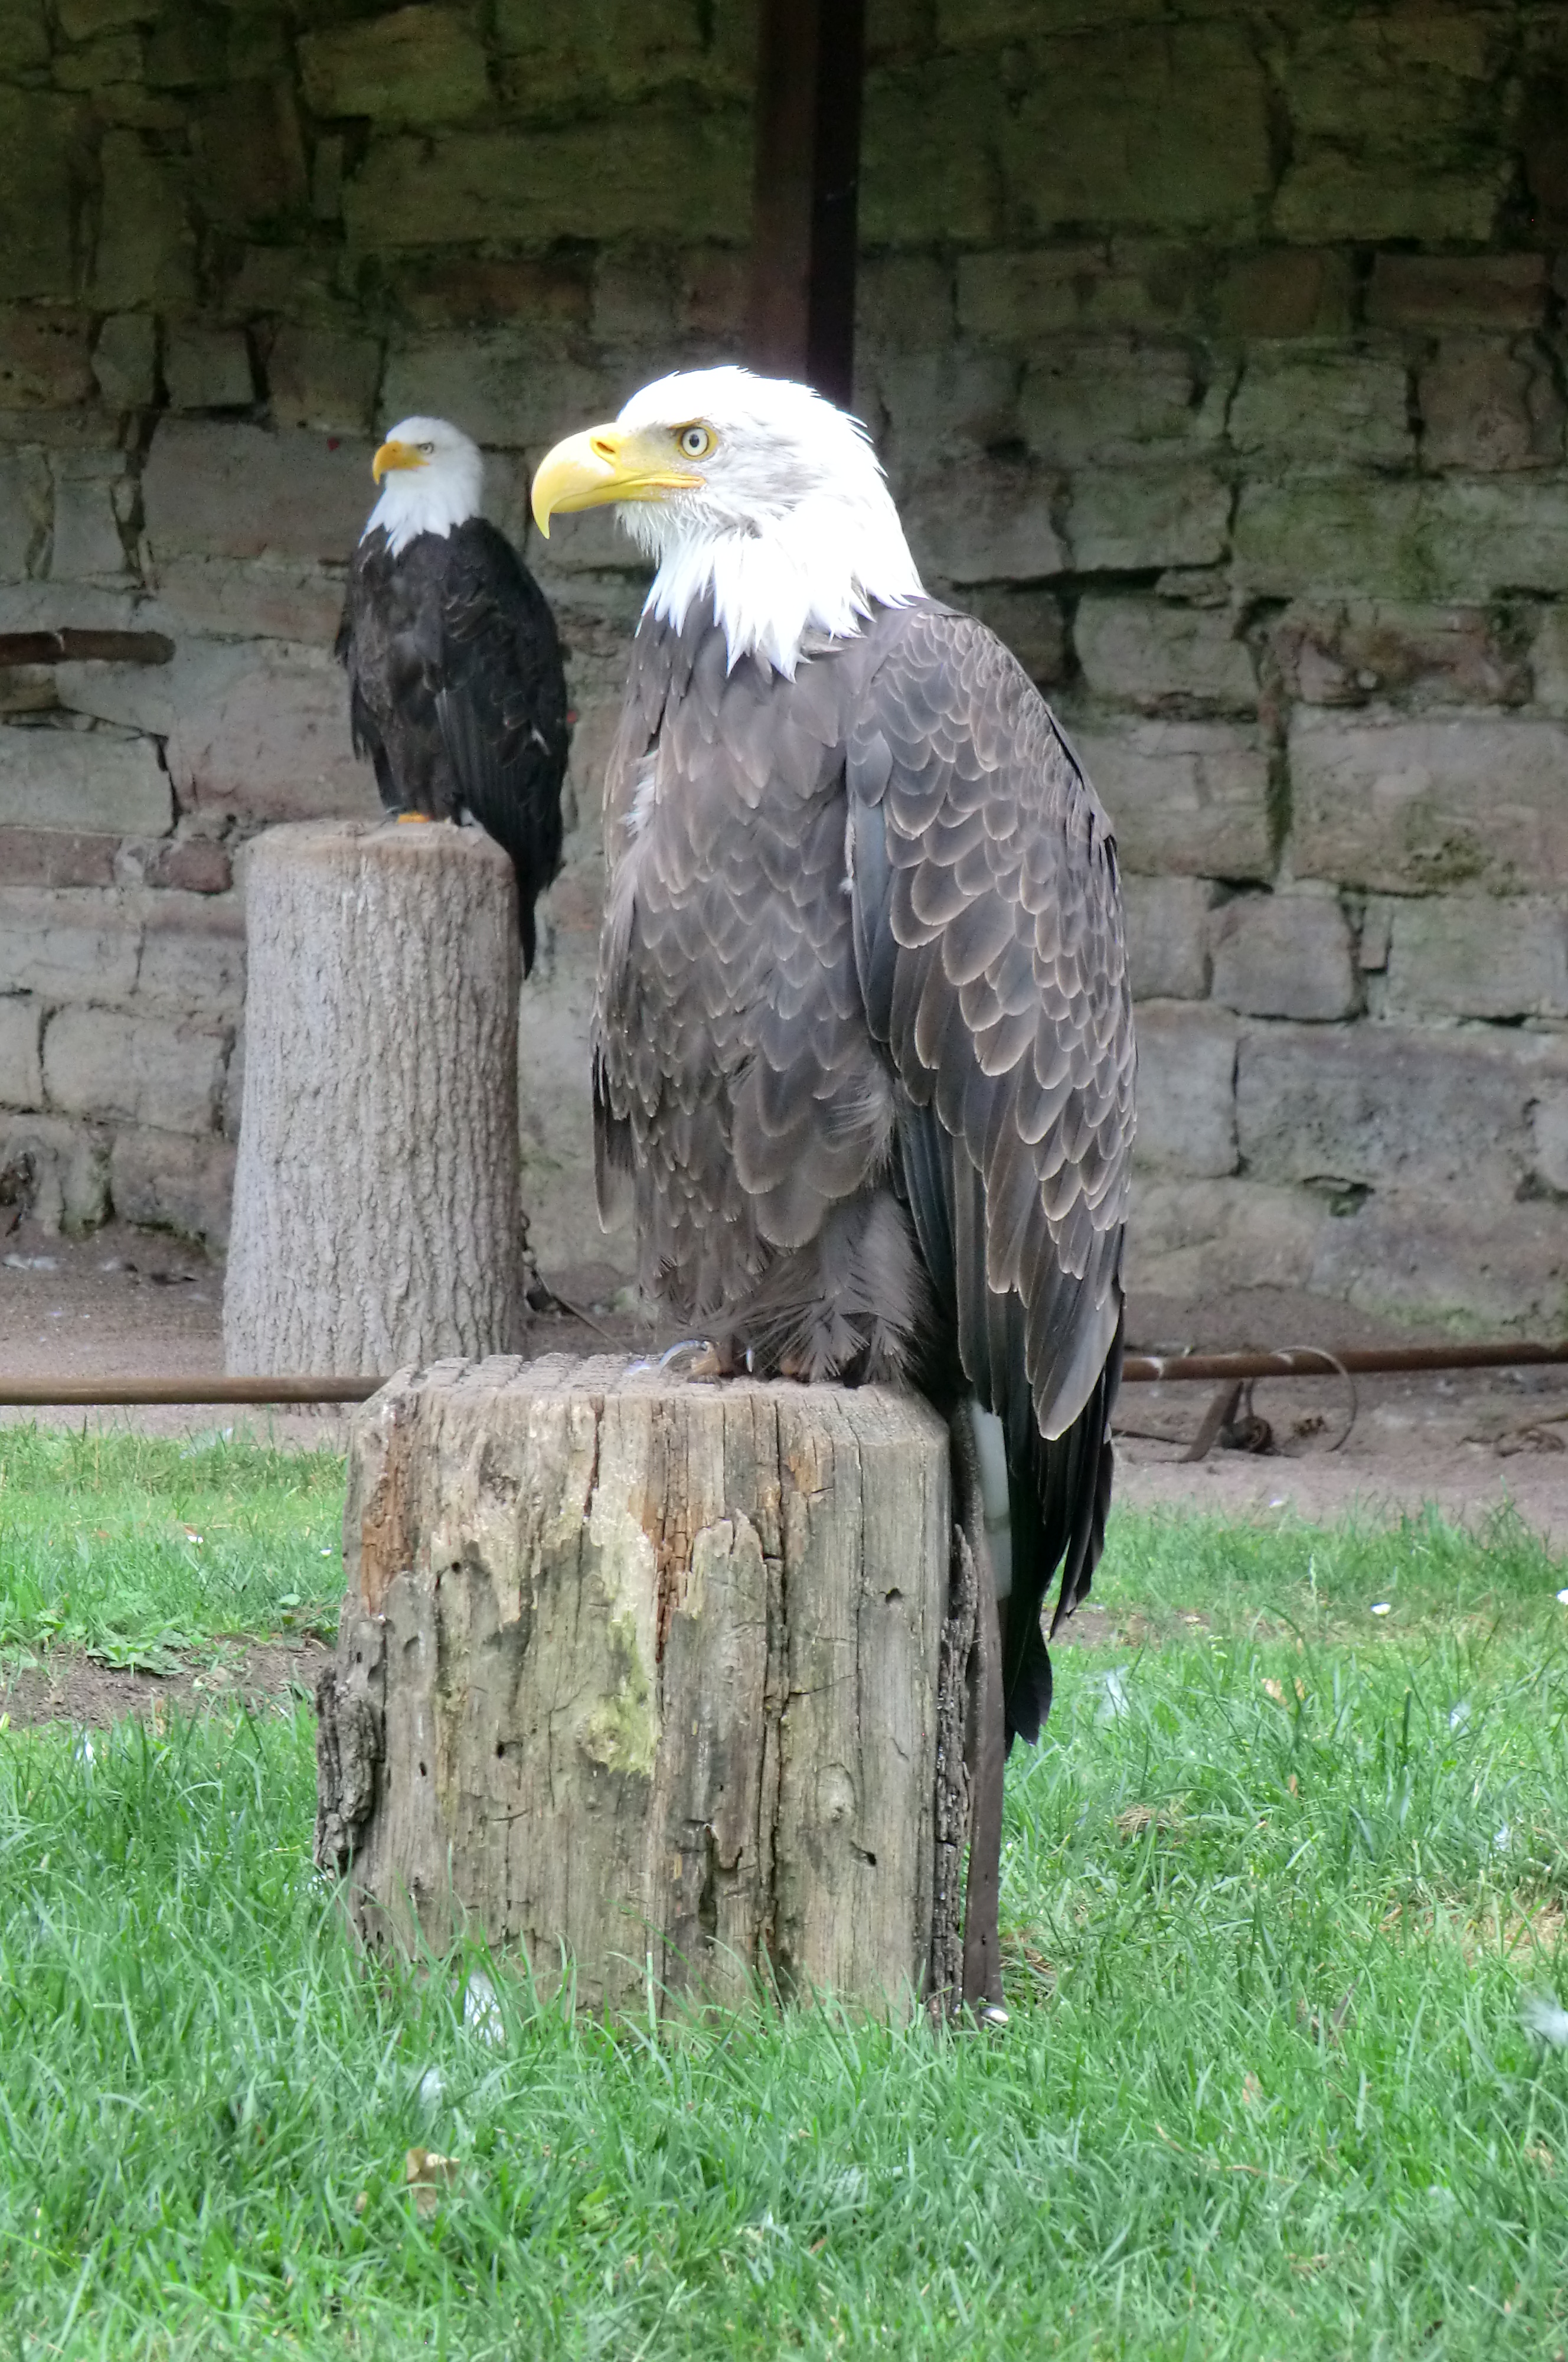
eagle, zoo, bird of prey, bird, beak, fauna, bald eagle, grass, accipitriformes, vulture